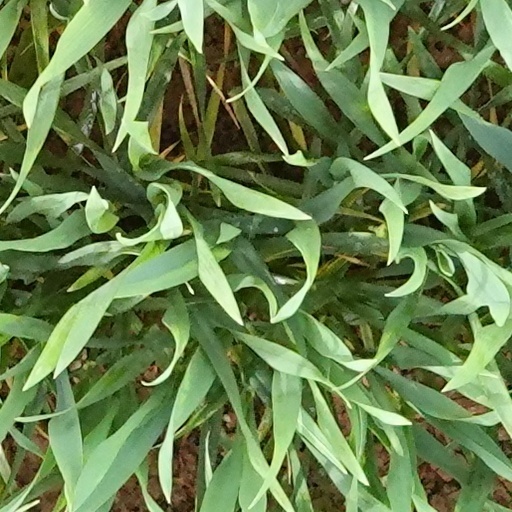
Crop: wheat